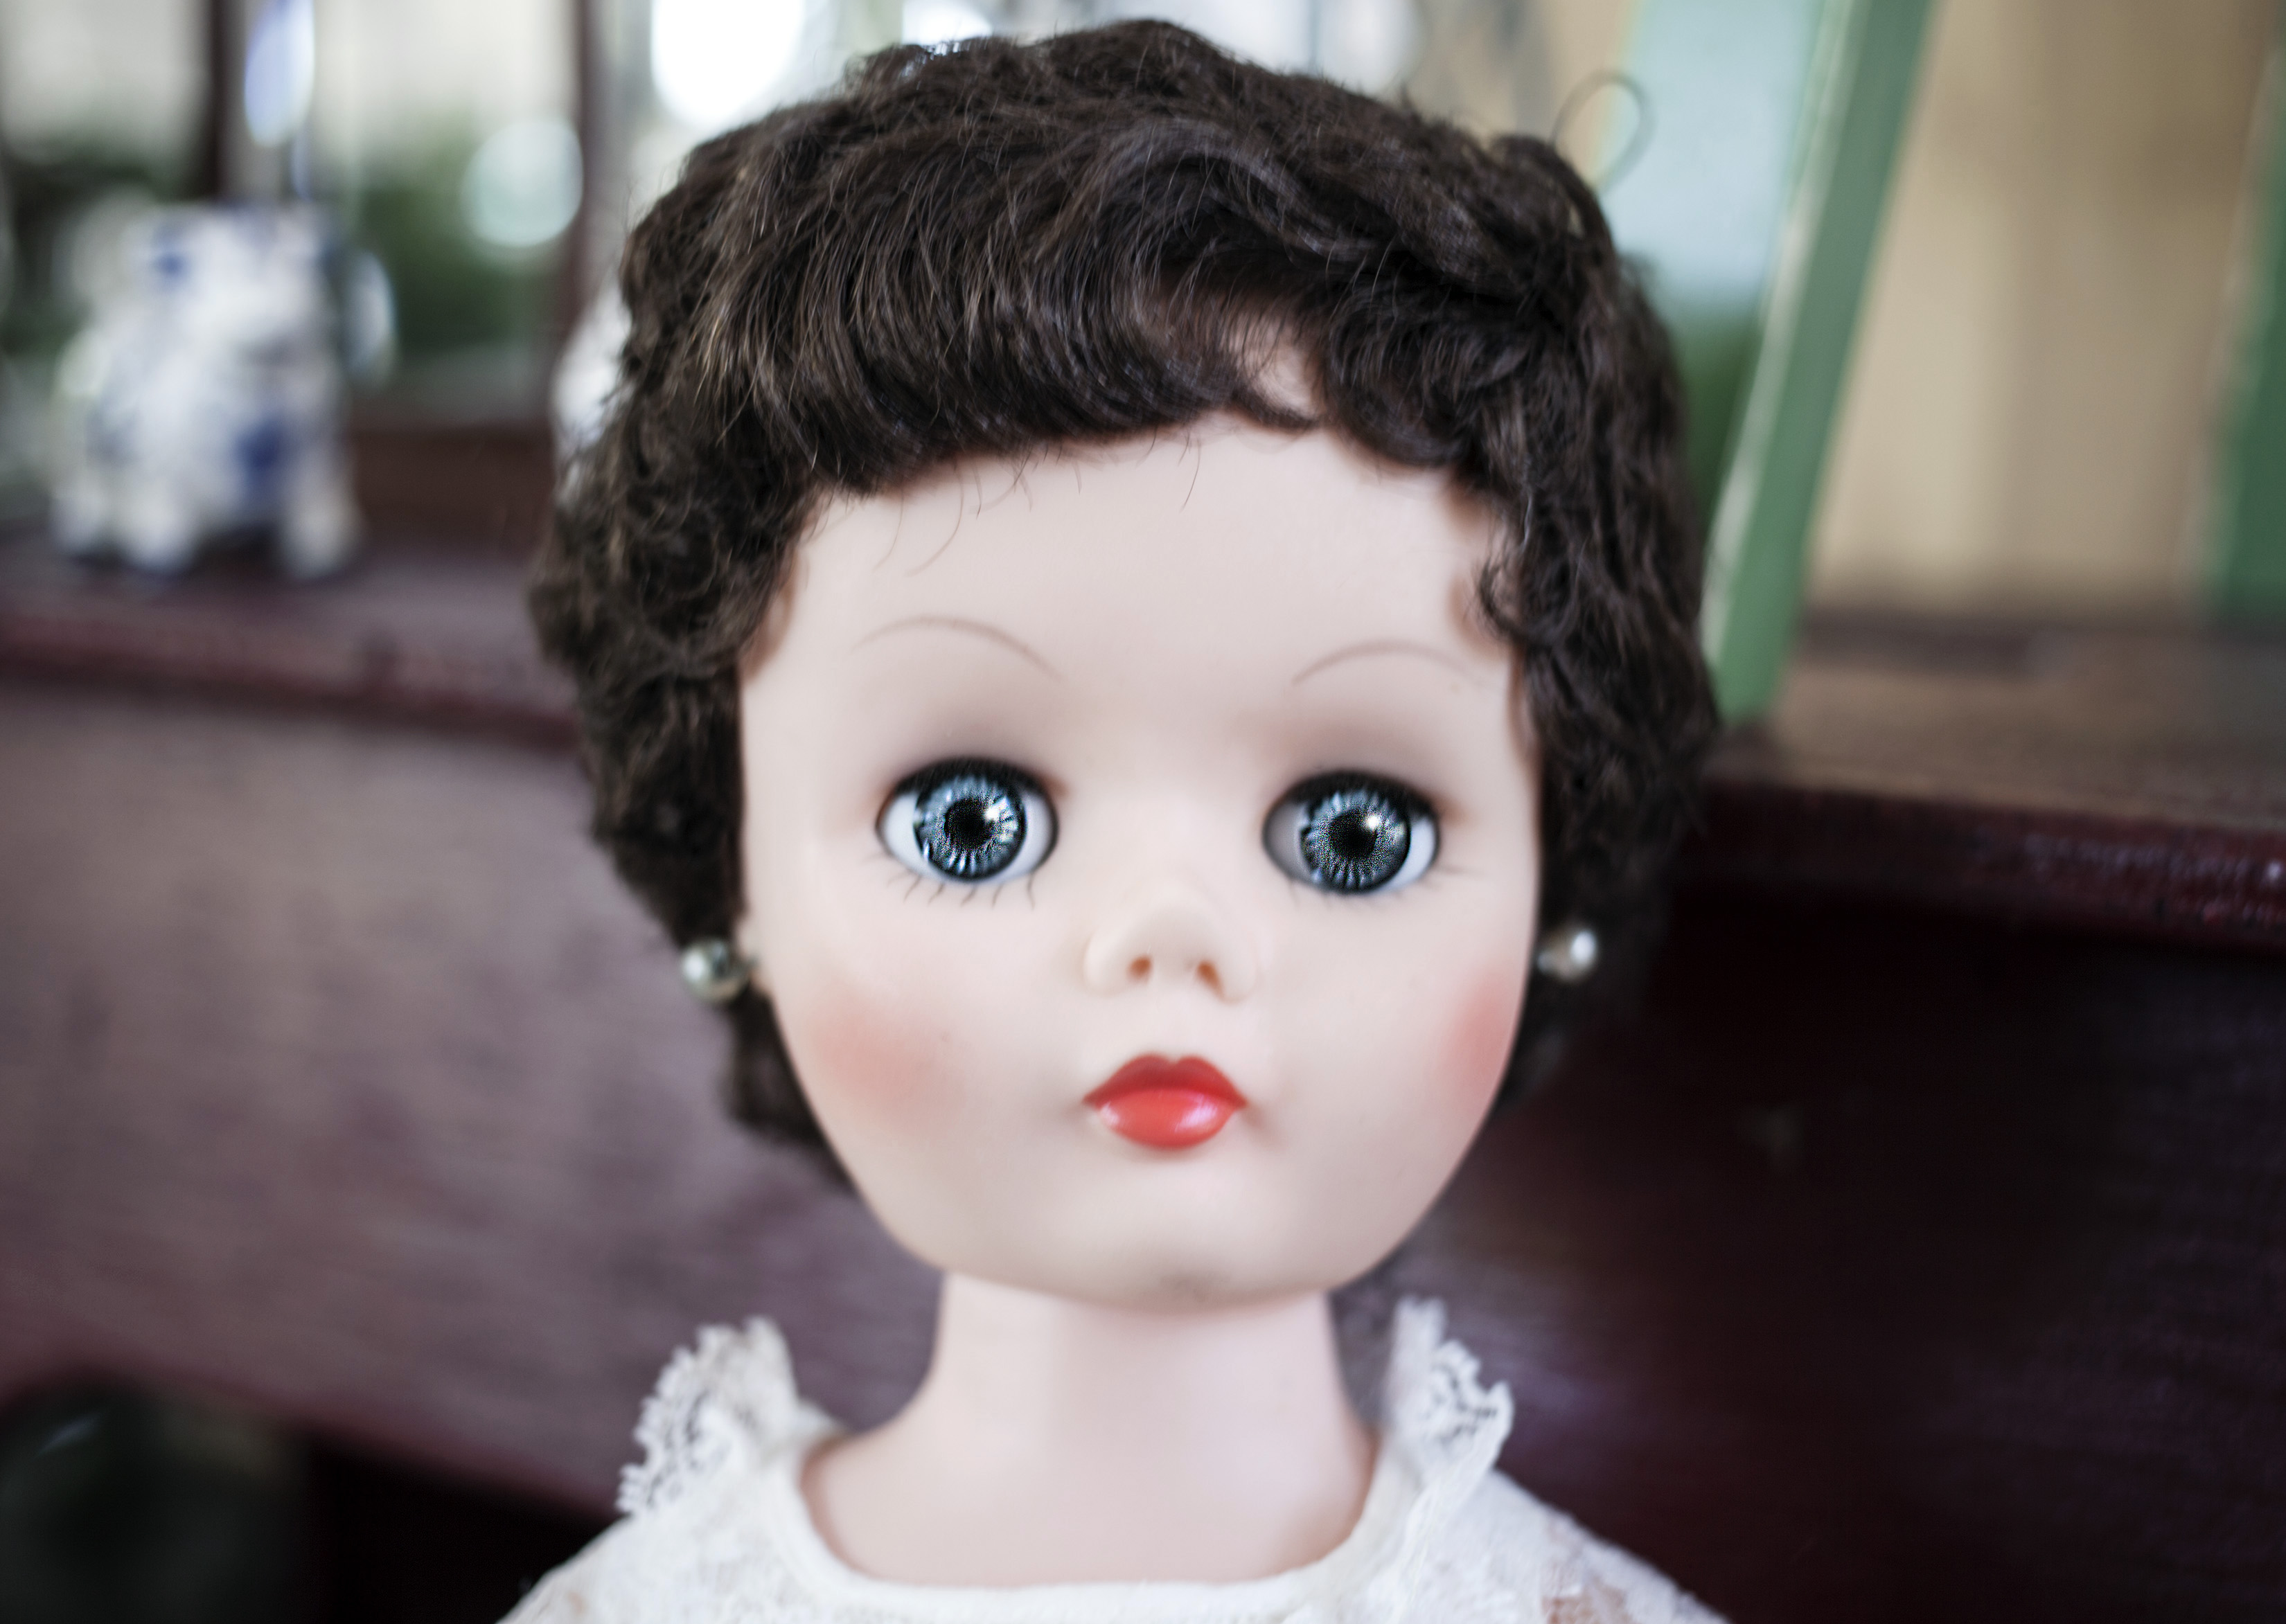
hair, female, black, toy, hairstyle, face, doll, dress, eye, head, skin, organ, blueeyes, sweetness